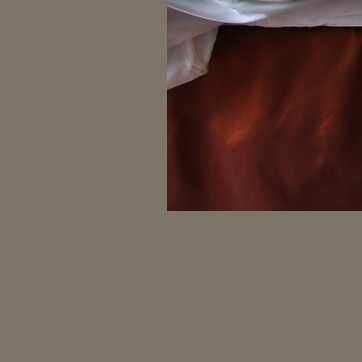
Material: fabric